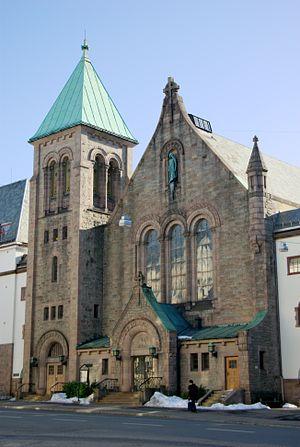
L'église de Frogner est un temple luthérien dépendant de l'Église de Norvège situé dans le quartier résidentiel de Frogner, à Oslo. L'église a le statut d'église paroissiale. Elle a été construite en style néoroman par Ivar Næss en 1907 dans un quartier élégant en construction. Aujourd'hui, elle est flanquée d'immeubles.